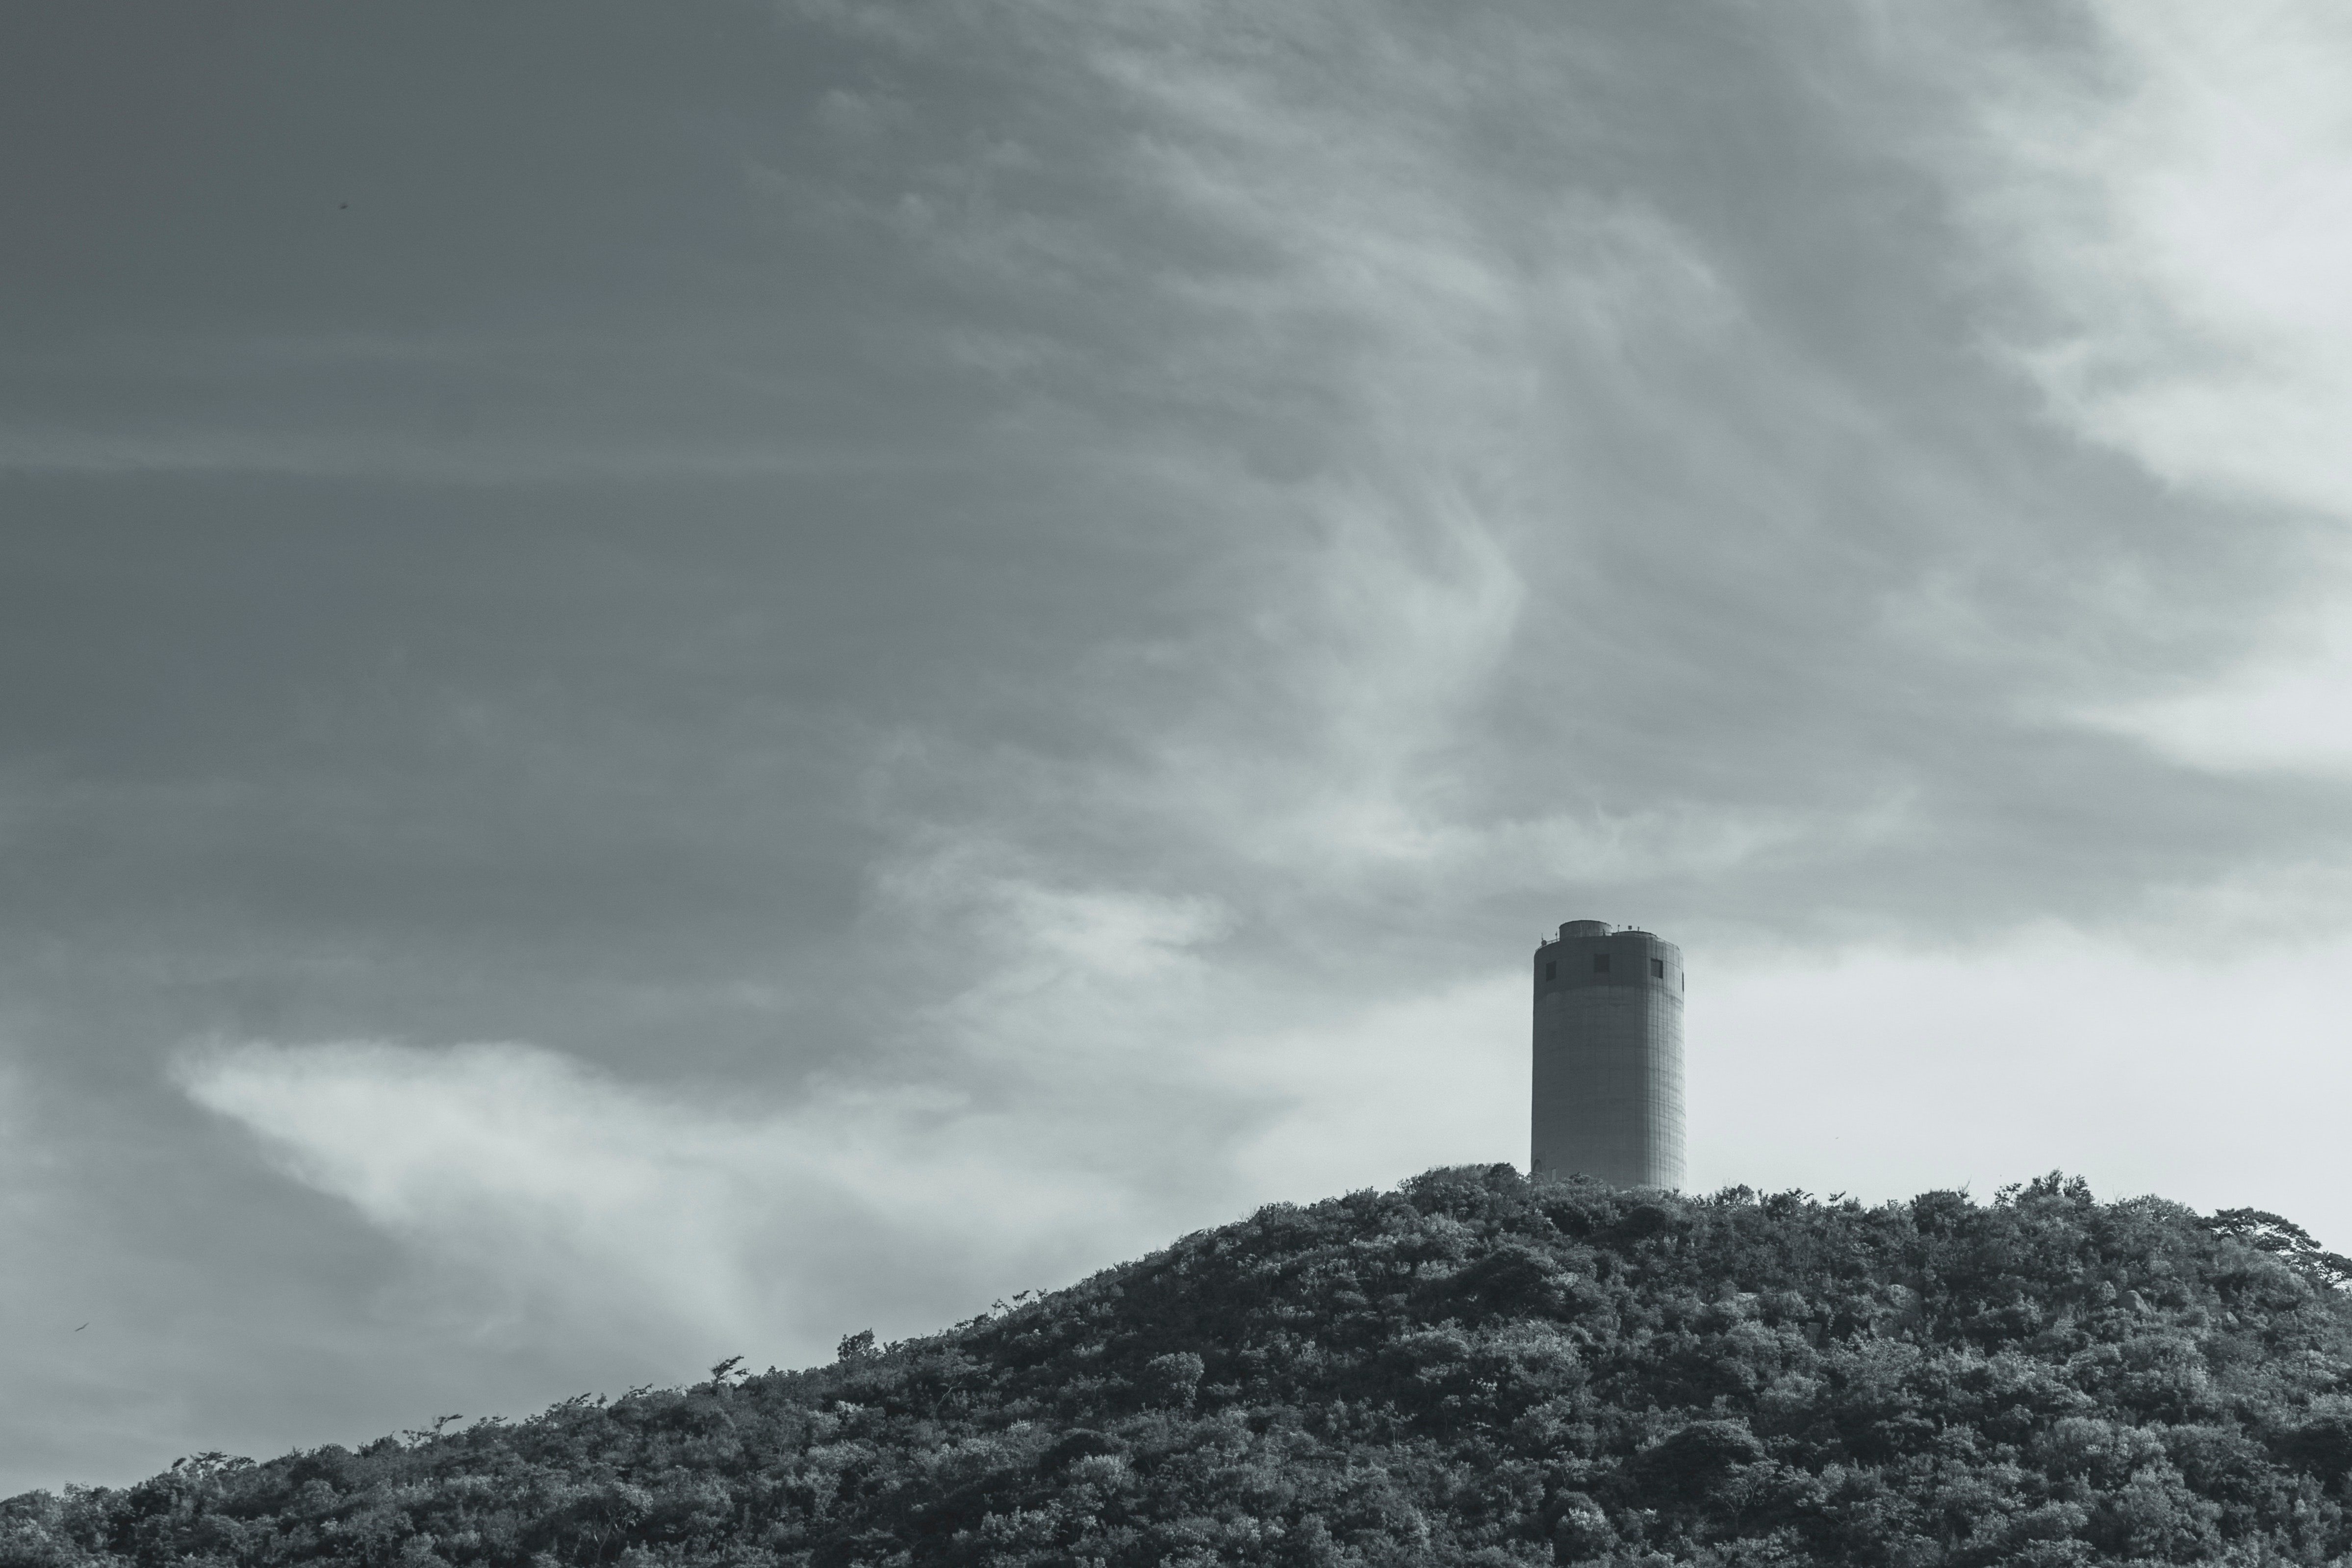
sky, white, black, black and white, cloud, monochrome, atmosphere, monochrome photography, atmospheric phenomenon, geological phenomenon, photography, landscape, architecture, rock, tower, hill, stock photography, meteorological phenomenon, horizon, sea, mountain, cumulus, style